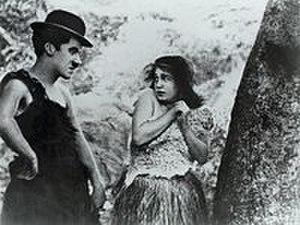
Charlot nudiste est une comédie burlesque américaine de et avec Charlie Chaplin, sortie le 7 décembre 1914.